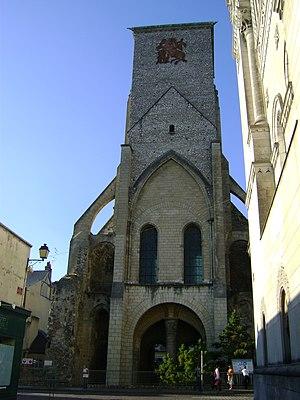
Ancienne abbaye de Saint-Martin, Tours, Indre-et-Loire. La Tour Charlemagne. This building is indexed in the Base Mérimée, a database of architectural heritage maintained by the French Ministry of Culture,